Kumato

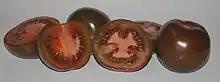
Kumatoes

Kumato is a trade name given to a patented cultivar of tomato developed in Spain called Olmeca, which went by experimental number SX 387. Kumato is a standard-size tomato cultivar weighing between 80 and 120 grams (2.8 and 4.2 ounces). It is firm, with a color ranging from a green to reddish brown or purple, varying in flavor from almost no flavor to sweeter than typical tomatoes due to a higher fructose content. As the Kumato is a hybrid, planted seeds will not necessarily grow plants identical to the parent.